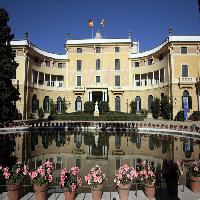
Weather: sun or clear